Conchillas

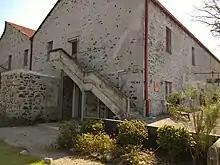
Edificio Evans, an important historic building in Conchillas

The town was founded by the English on 24 October 1887. The date is still celebrated locally as 'Walker Day'. It soon became an important place for the exploitation of mineral resources. Thomas A. Walker was an English civil engineering contractor who had the contract to construct new docks at Buenos Aires. No building stone was available nearby to construct the docks and shipping costs by rail were excessive. Walker's solution was a radical one: to construct quarries at Conchillas and to ship the stone across the River Plate to the new dock site. This involved the construction of a whole village, a railway to a loading quay, and a fleet of small ships to carry the stone. Although this would not be the first time that Walker had constructed a new village to support a major construction project, this time he would even create a shipyard at one of his earlier villages, Sudbrook in South Wales, in order to build the ships needed.